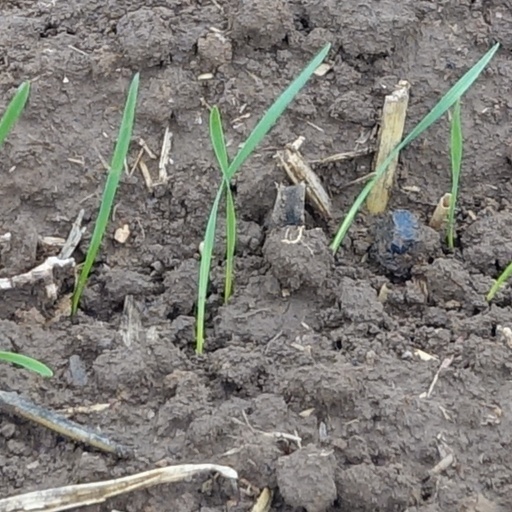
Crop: wheat